List of songs recorded by Tokyo Jihen

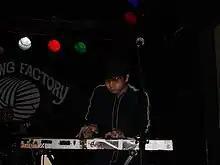
Masayuki Hiizumi, member of Tokyo Jihen from 2004 to 2005, wrote the songs "Gunjō Biyori," "Genjitsu ni Oite" and "Service" on "Kyōiku" (2004).

Japanese band Tokyo Jihen (2004–2012) recorded material for five studio albums and one extended play, including songs for several compilation albums and singles. The band formed after Japanese singer-songwriter Ringo Sheena formed a band in 2004, but first collaborated with the members in 2003, performing with her on her "Sugoroku Ecstasy" tour. The original line-up included bassist and producer Seiji Kameda, drummer Toshiki Hata, Jazz band Pe'z pianist Masayuki Hiizumi and guitarist Mikio Hirama.